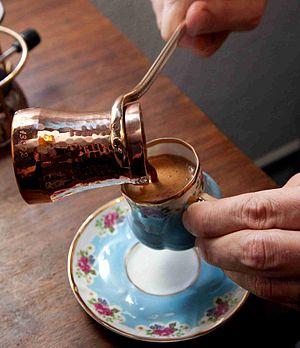
Le cezve est un récipient conçu spécialement pour faire du café turc.